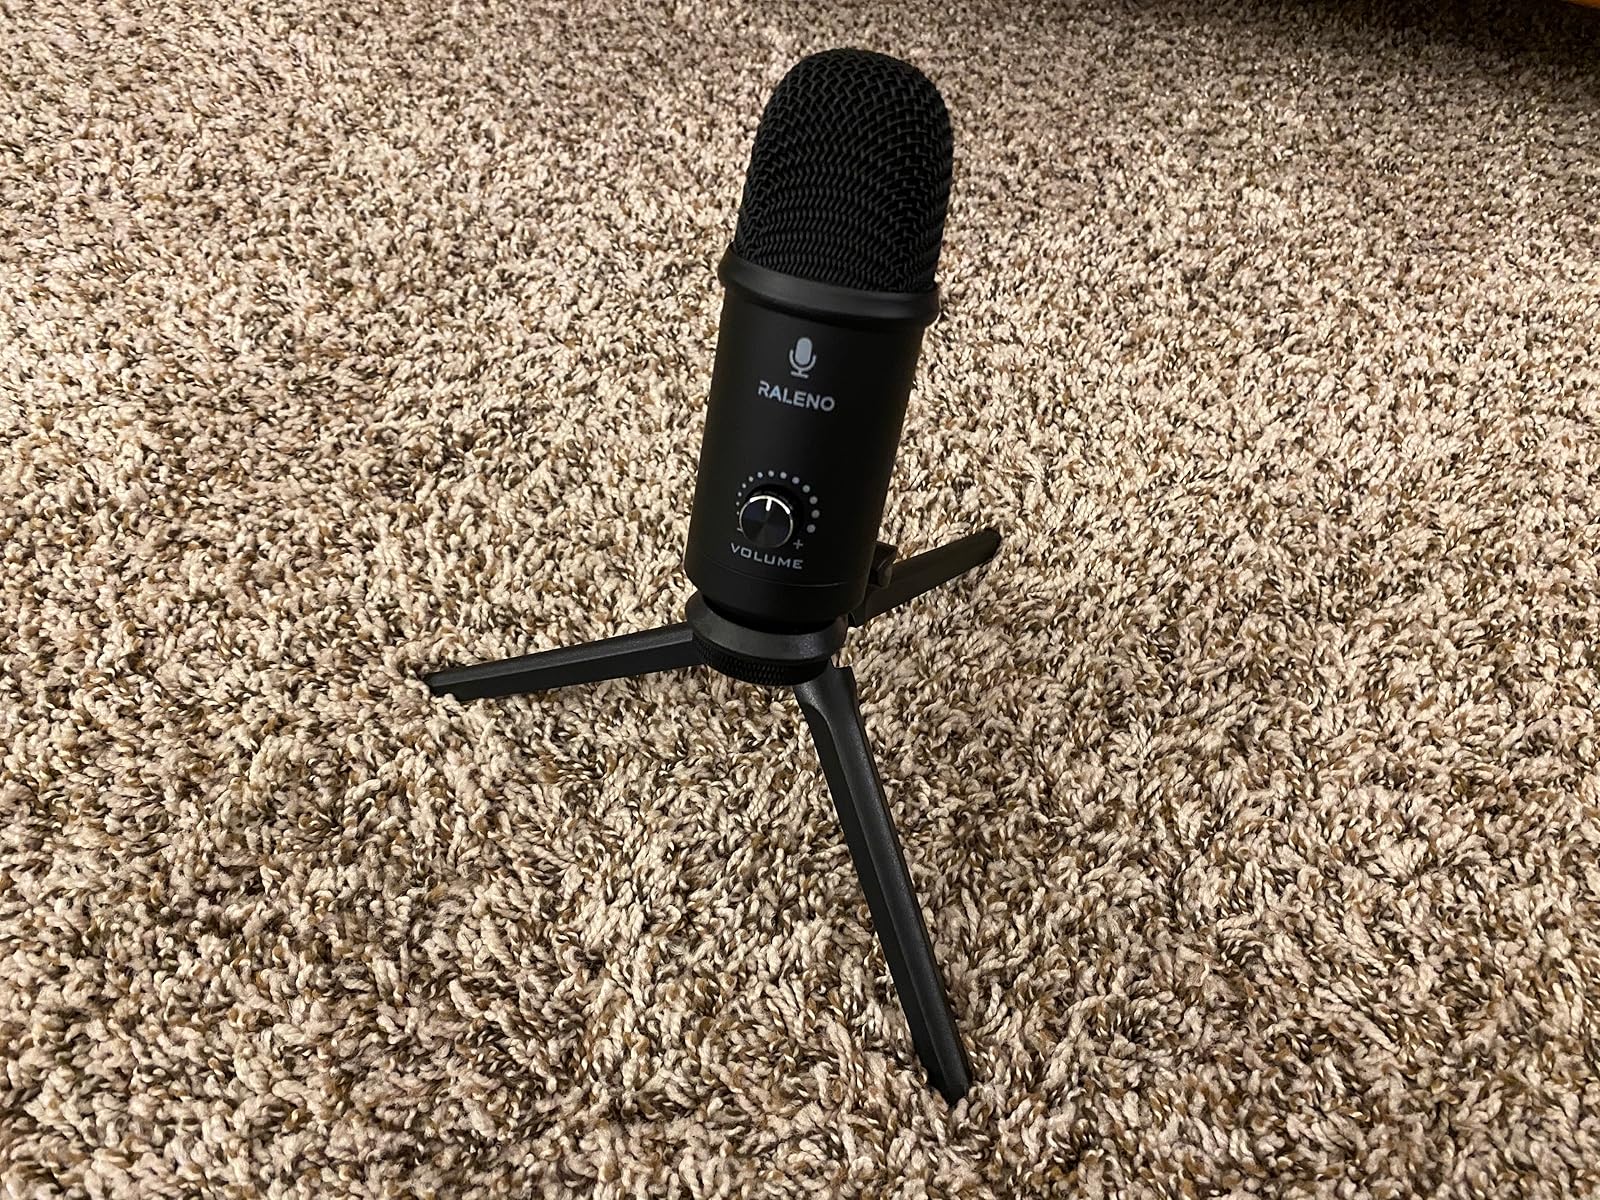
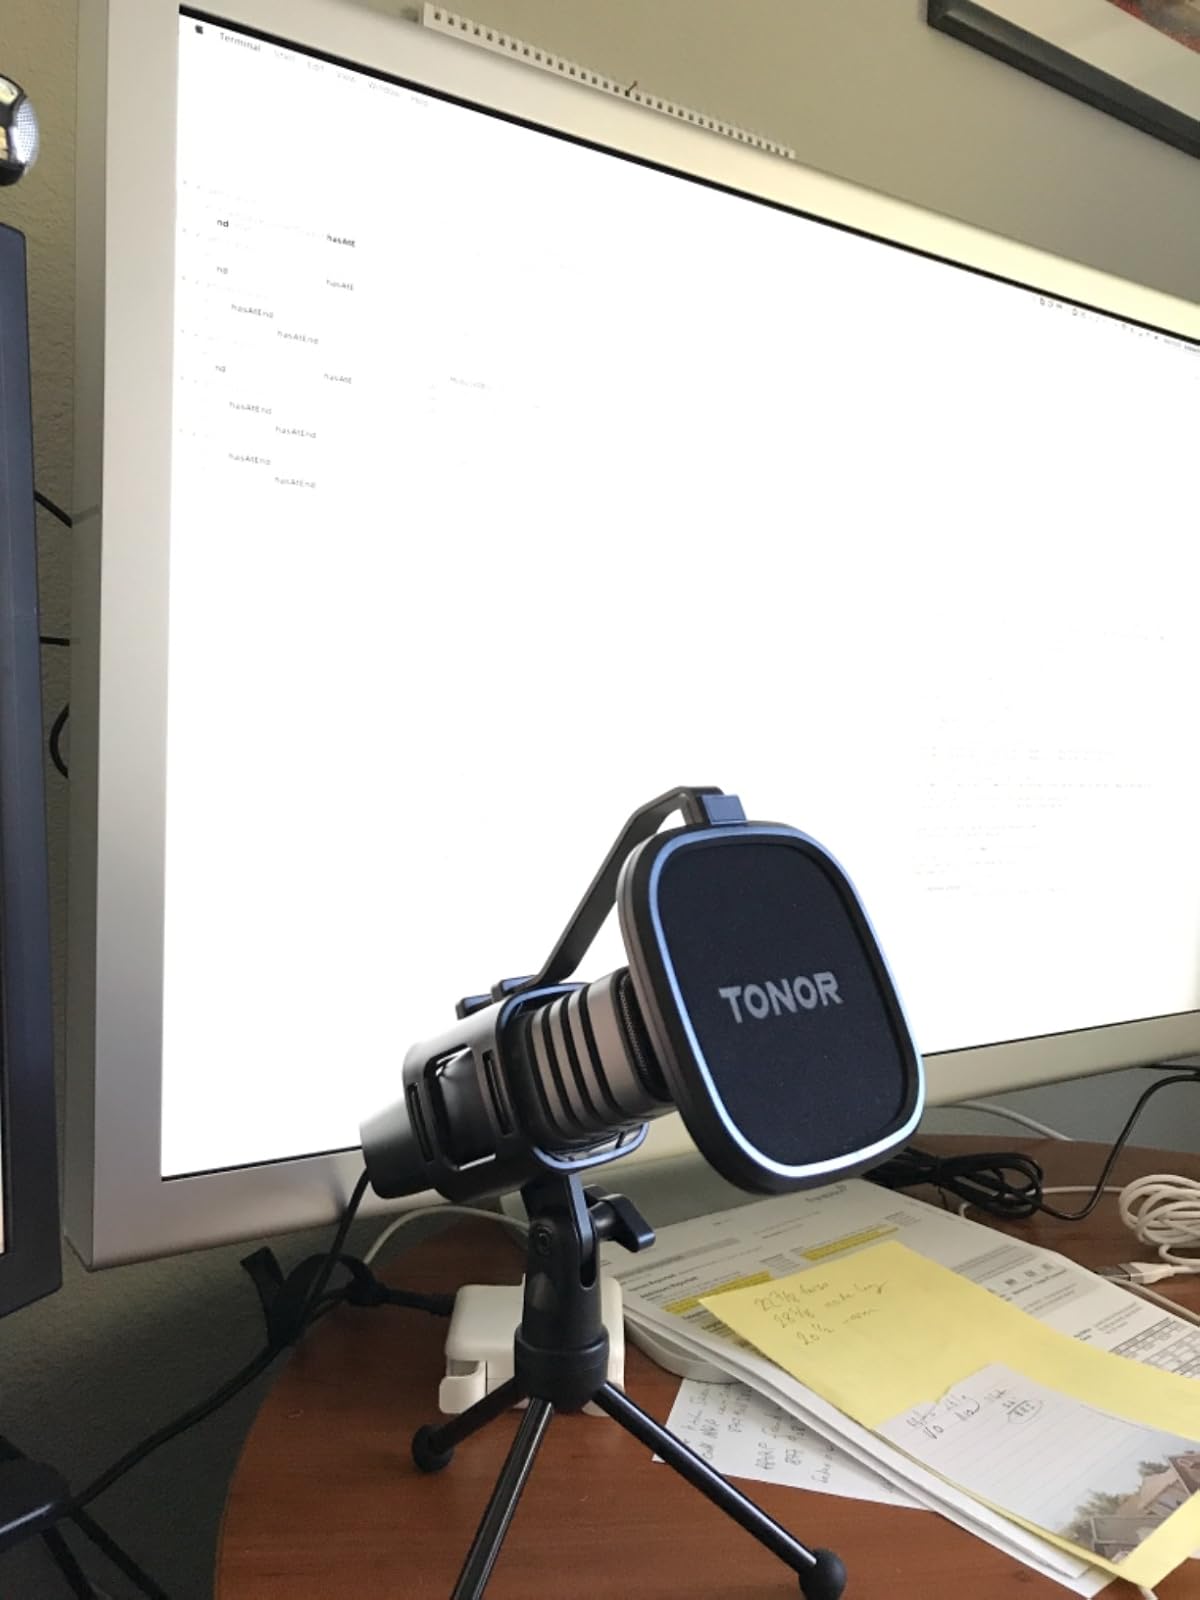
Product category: microphone
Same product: no